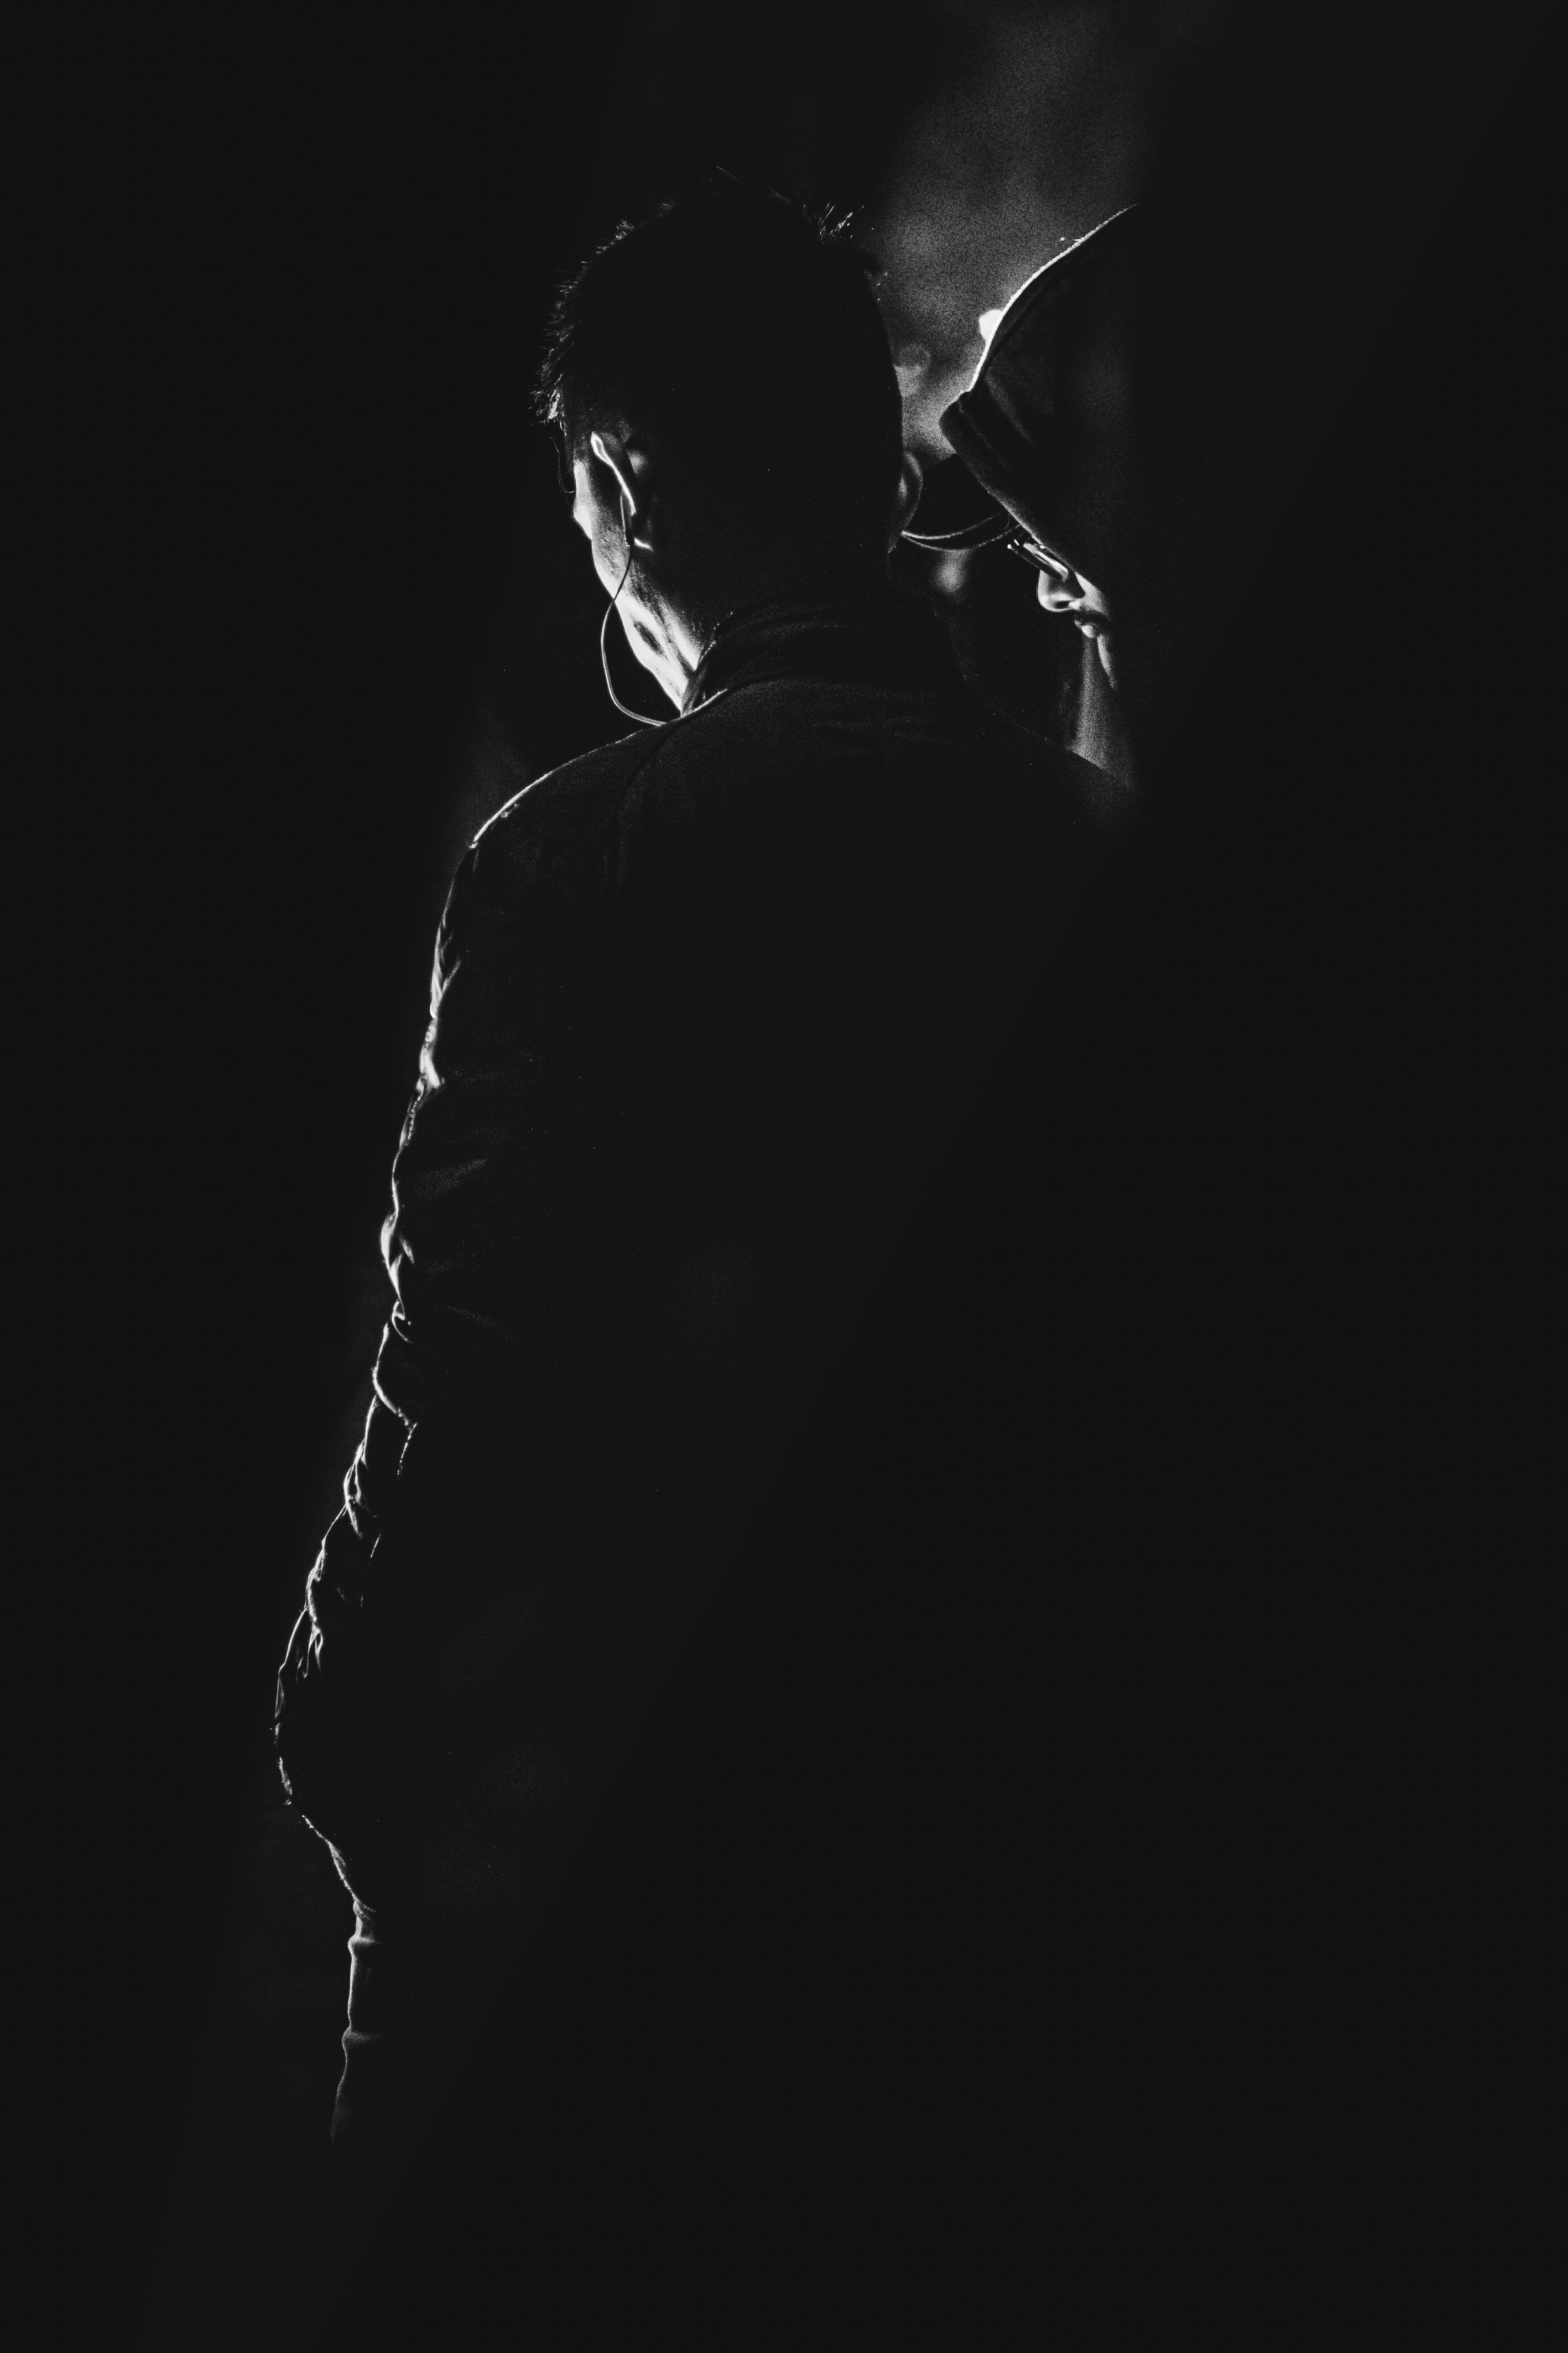
silhouette, light, black and white, sky, night, photography, atmosphere, darkness, black, monochrome, backlighting, midnight, phenomenon, still life photography, monochrome photography, stock photography, computer wallpaper